Dorking Wanderers F.C.

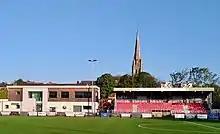
Meadowbank Stadium with the spire of St Martin's Church

The club initially played at Brockham Big Field, before moving to the Westhumble Playing Fields on London Road in 2007. The ground had a small seated stand and covered standing on one side of the pitch, with the remainder being uncovered; Floodlights were installed in 2012. In July 2018 the club relocated to a refurbished Meadowbank ground, which had previously been home to Dorking F.C. prior to their disbanding. Their first game at Meadowbank was a friendly match against Sutton United on 17 July 2018.